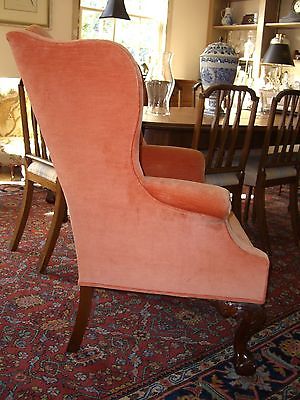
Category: chair